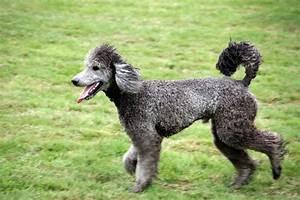
dog